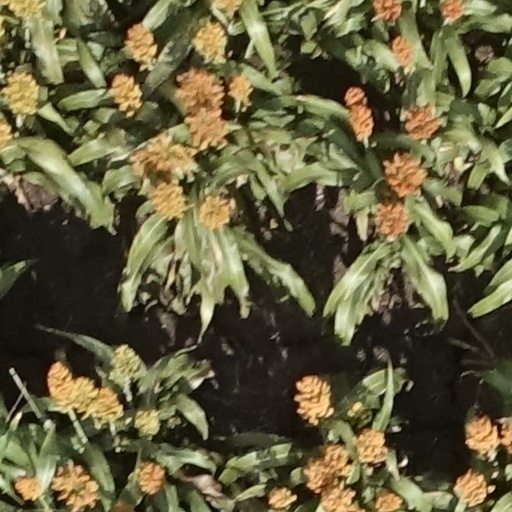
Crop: sorghum